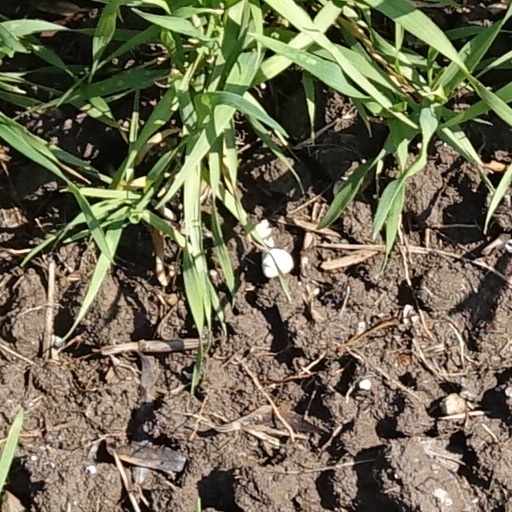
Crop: wheat